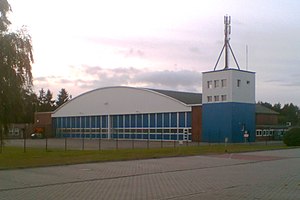
Flughafen Kiel
Flughafen Kiel, også benævnt Flughafen Kiel-Holtenau, er en regional lufthavn i forstaden Holtenau, 7 km nord fra centrum af Kiel i delstaten Slesvig-Holsten, Tyskland.